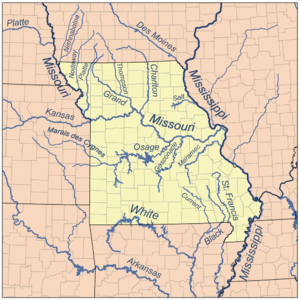
La Black River est un affluent de White River, et donc un sous-affuent du Mississippi d'approximativement 480 km de long. Elle prend sa source au sud de l'État du Missouri traverse le nord-est de l'État de l'Arkansas avant de rejoindre le confluent à hauteur de la localité de Jacksonport.
Le comté de Nodaway est un comté de l'État du Missouri aux États-Unis.
Le Marais des Cygnes est une rivière qui coule dans l'État du Kansas puis dans l'État du Missouri aux États-Unis.